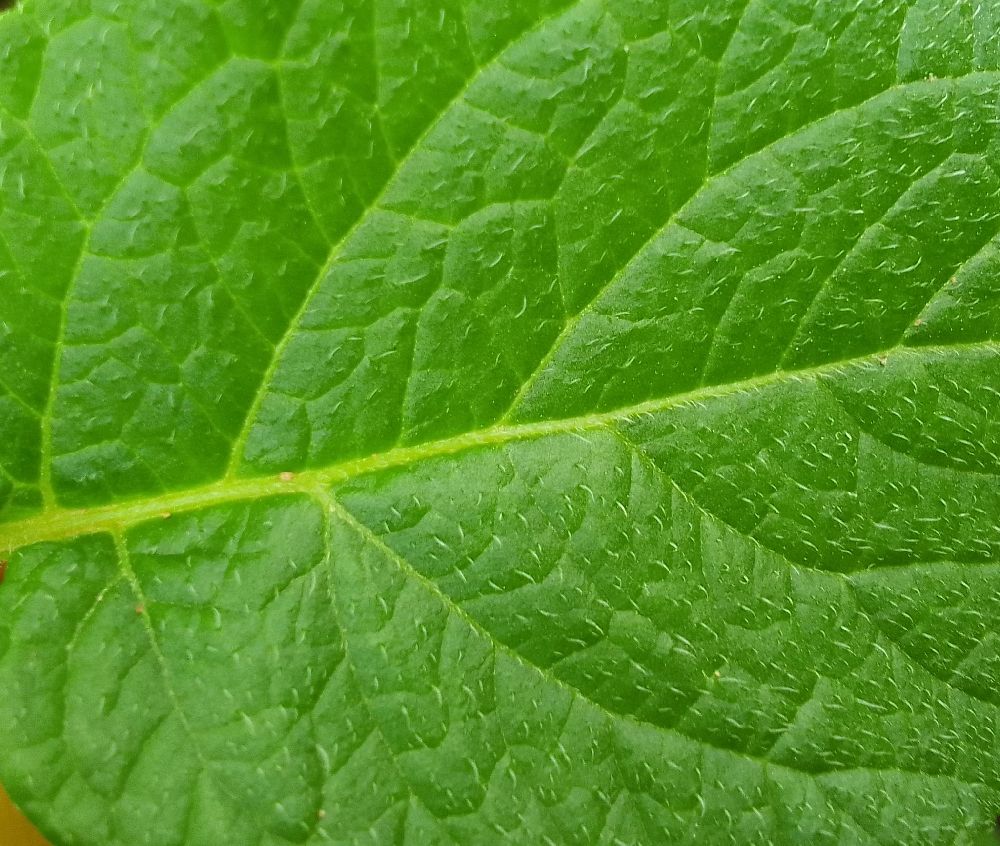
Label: Healthy